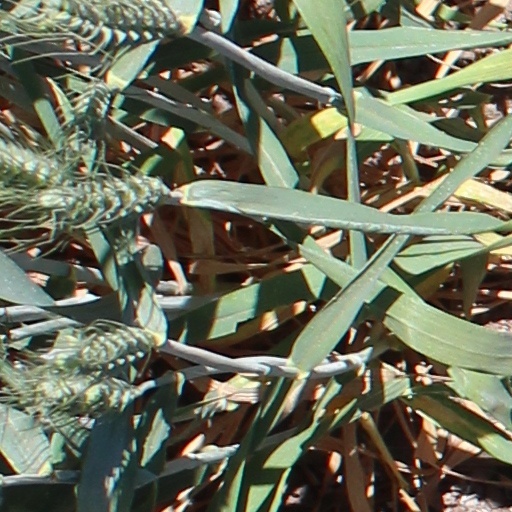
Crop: wheat